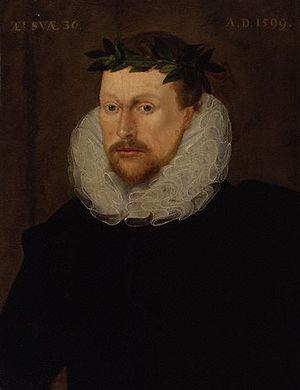
Michael Drayton est un poète anglais né en 1563 à Hartshill, près d'Atherstone dans le Warwickshire, et mort le 23 décembre 1631 à Londres.